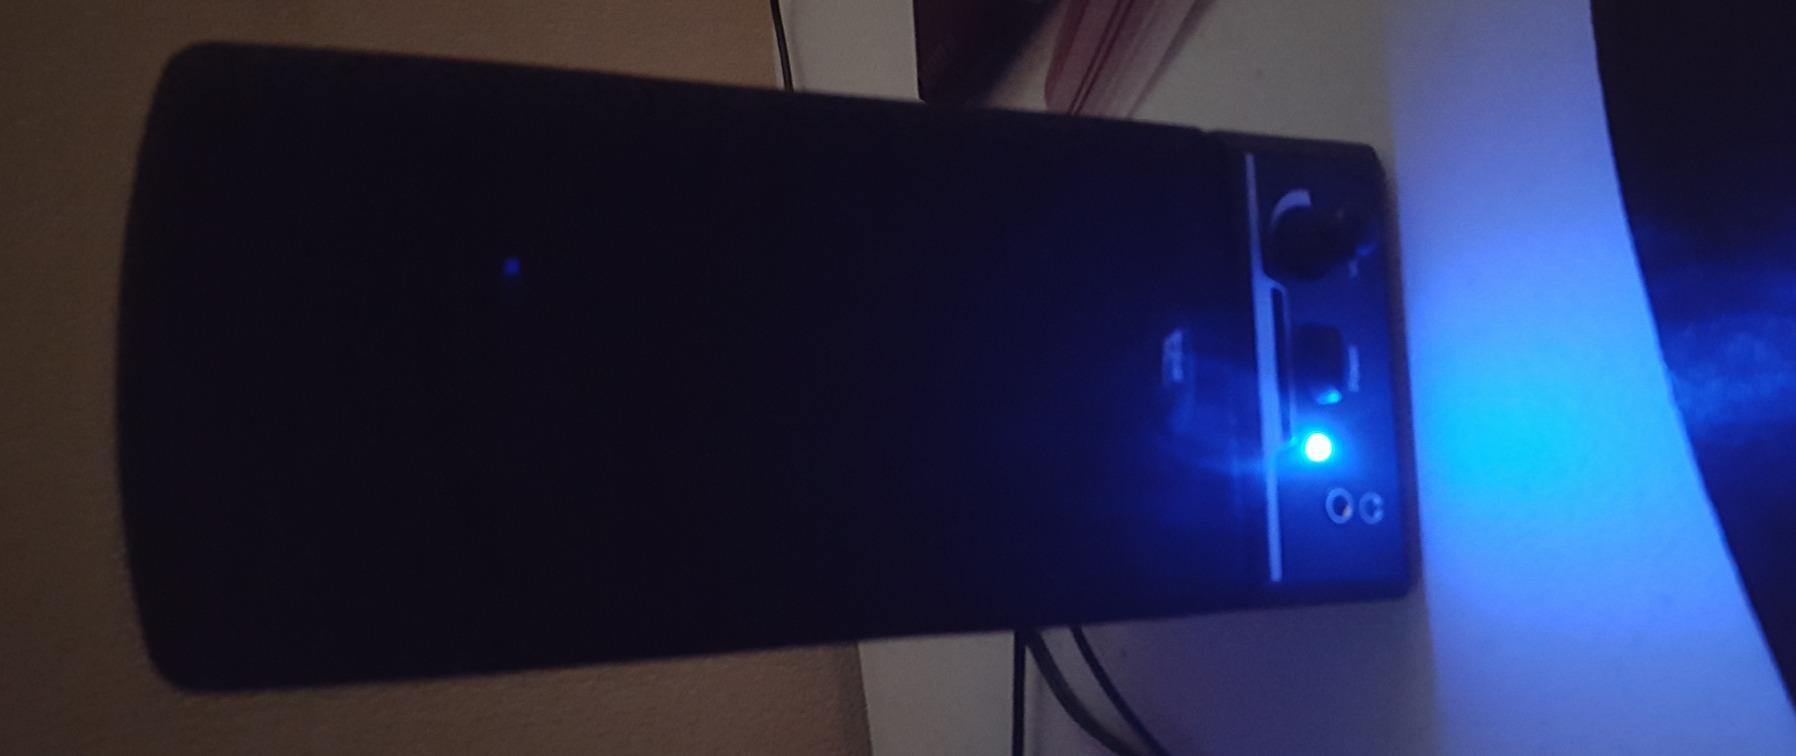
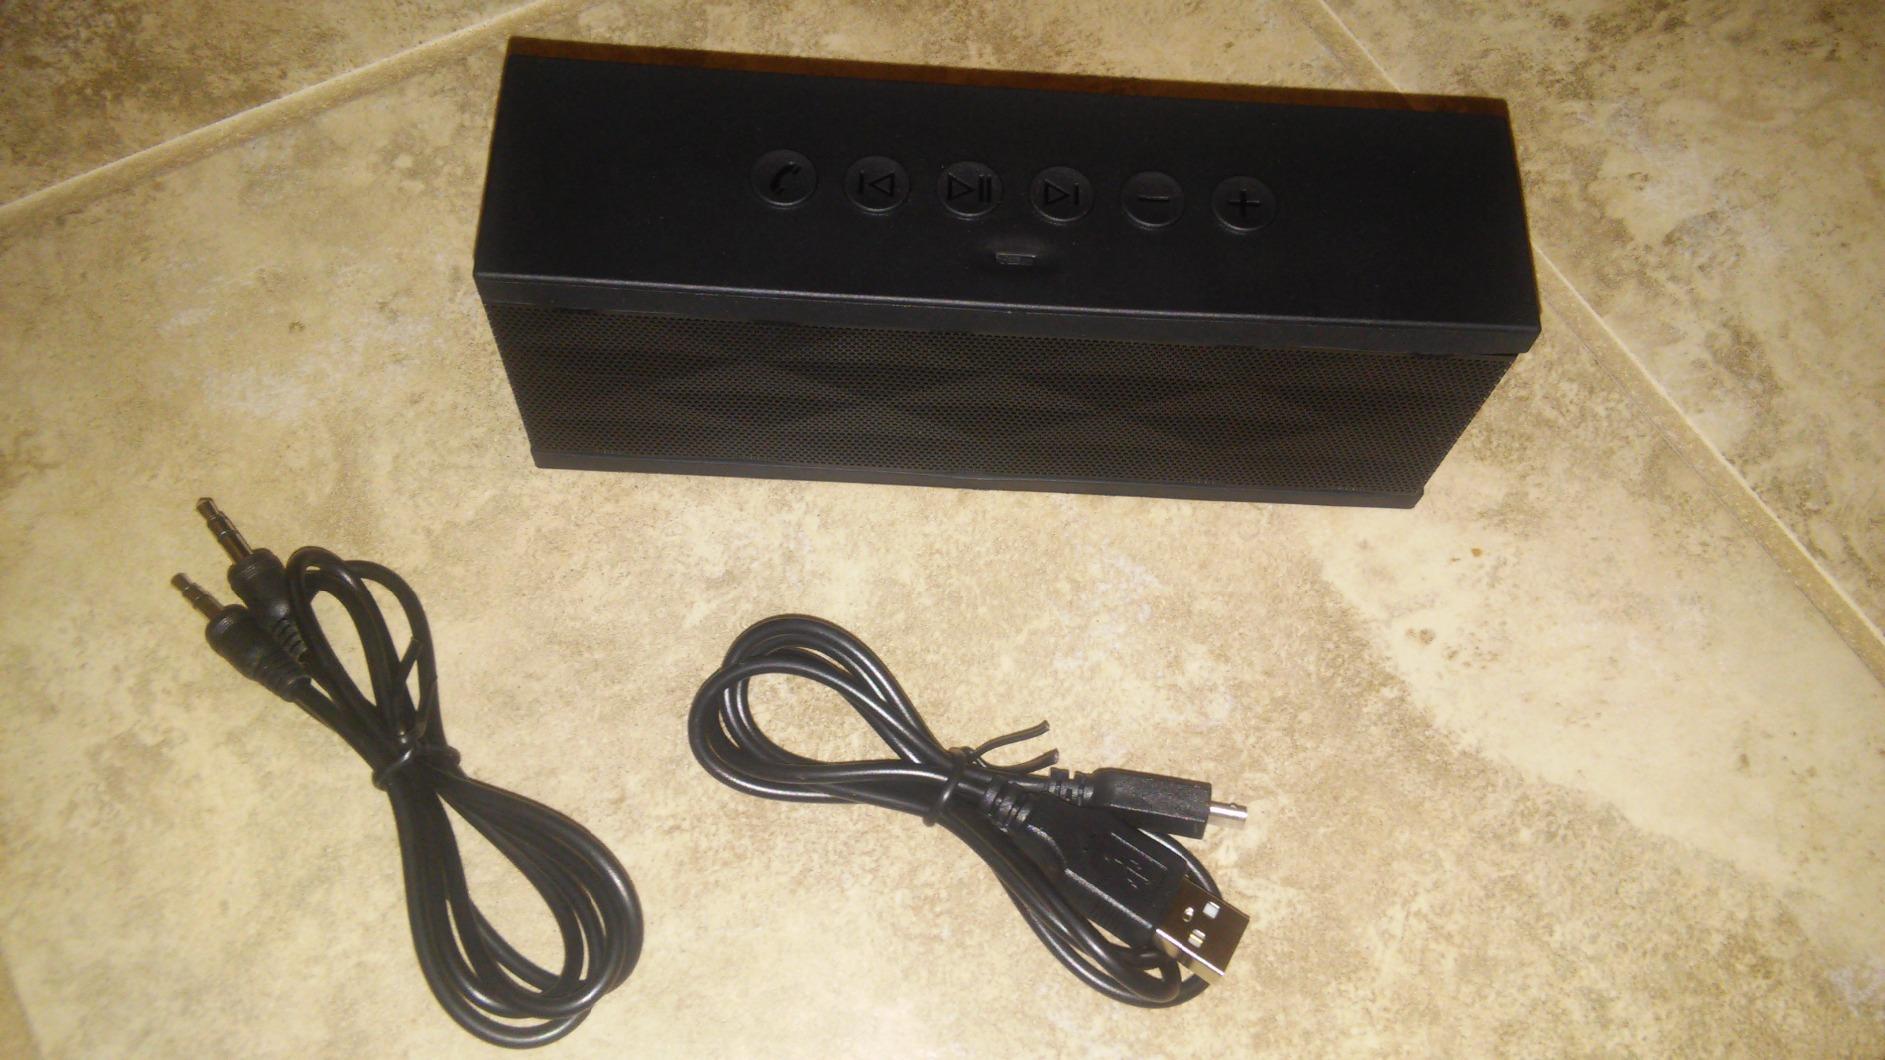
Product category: speaker
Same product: no